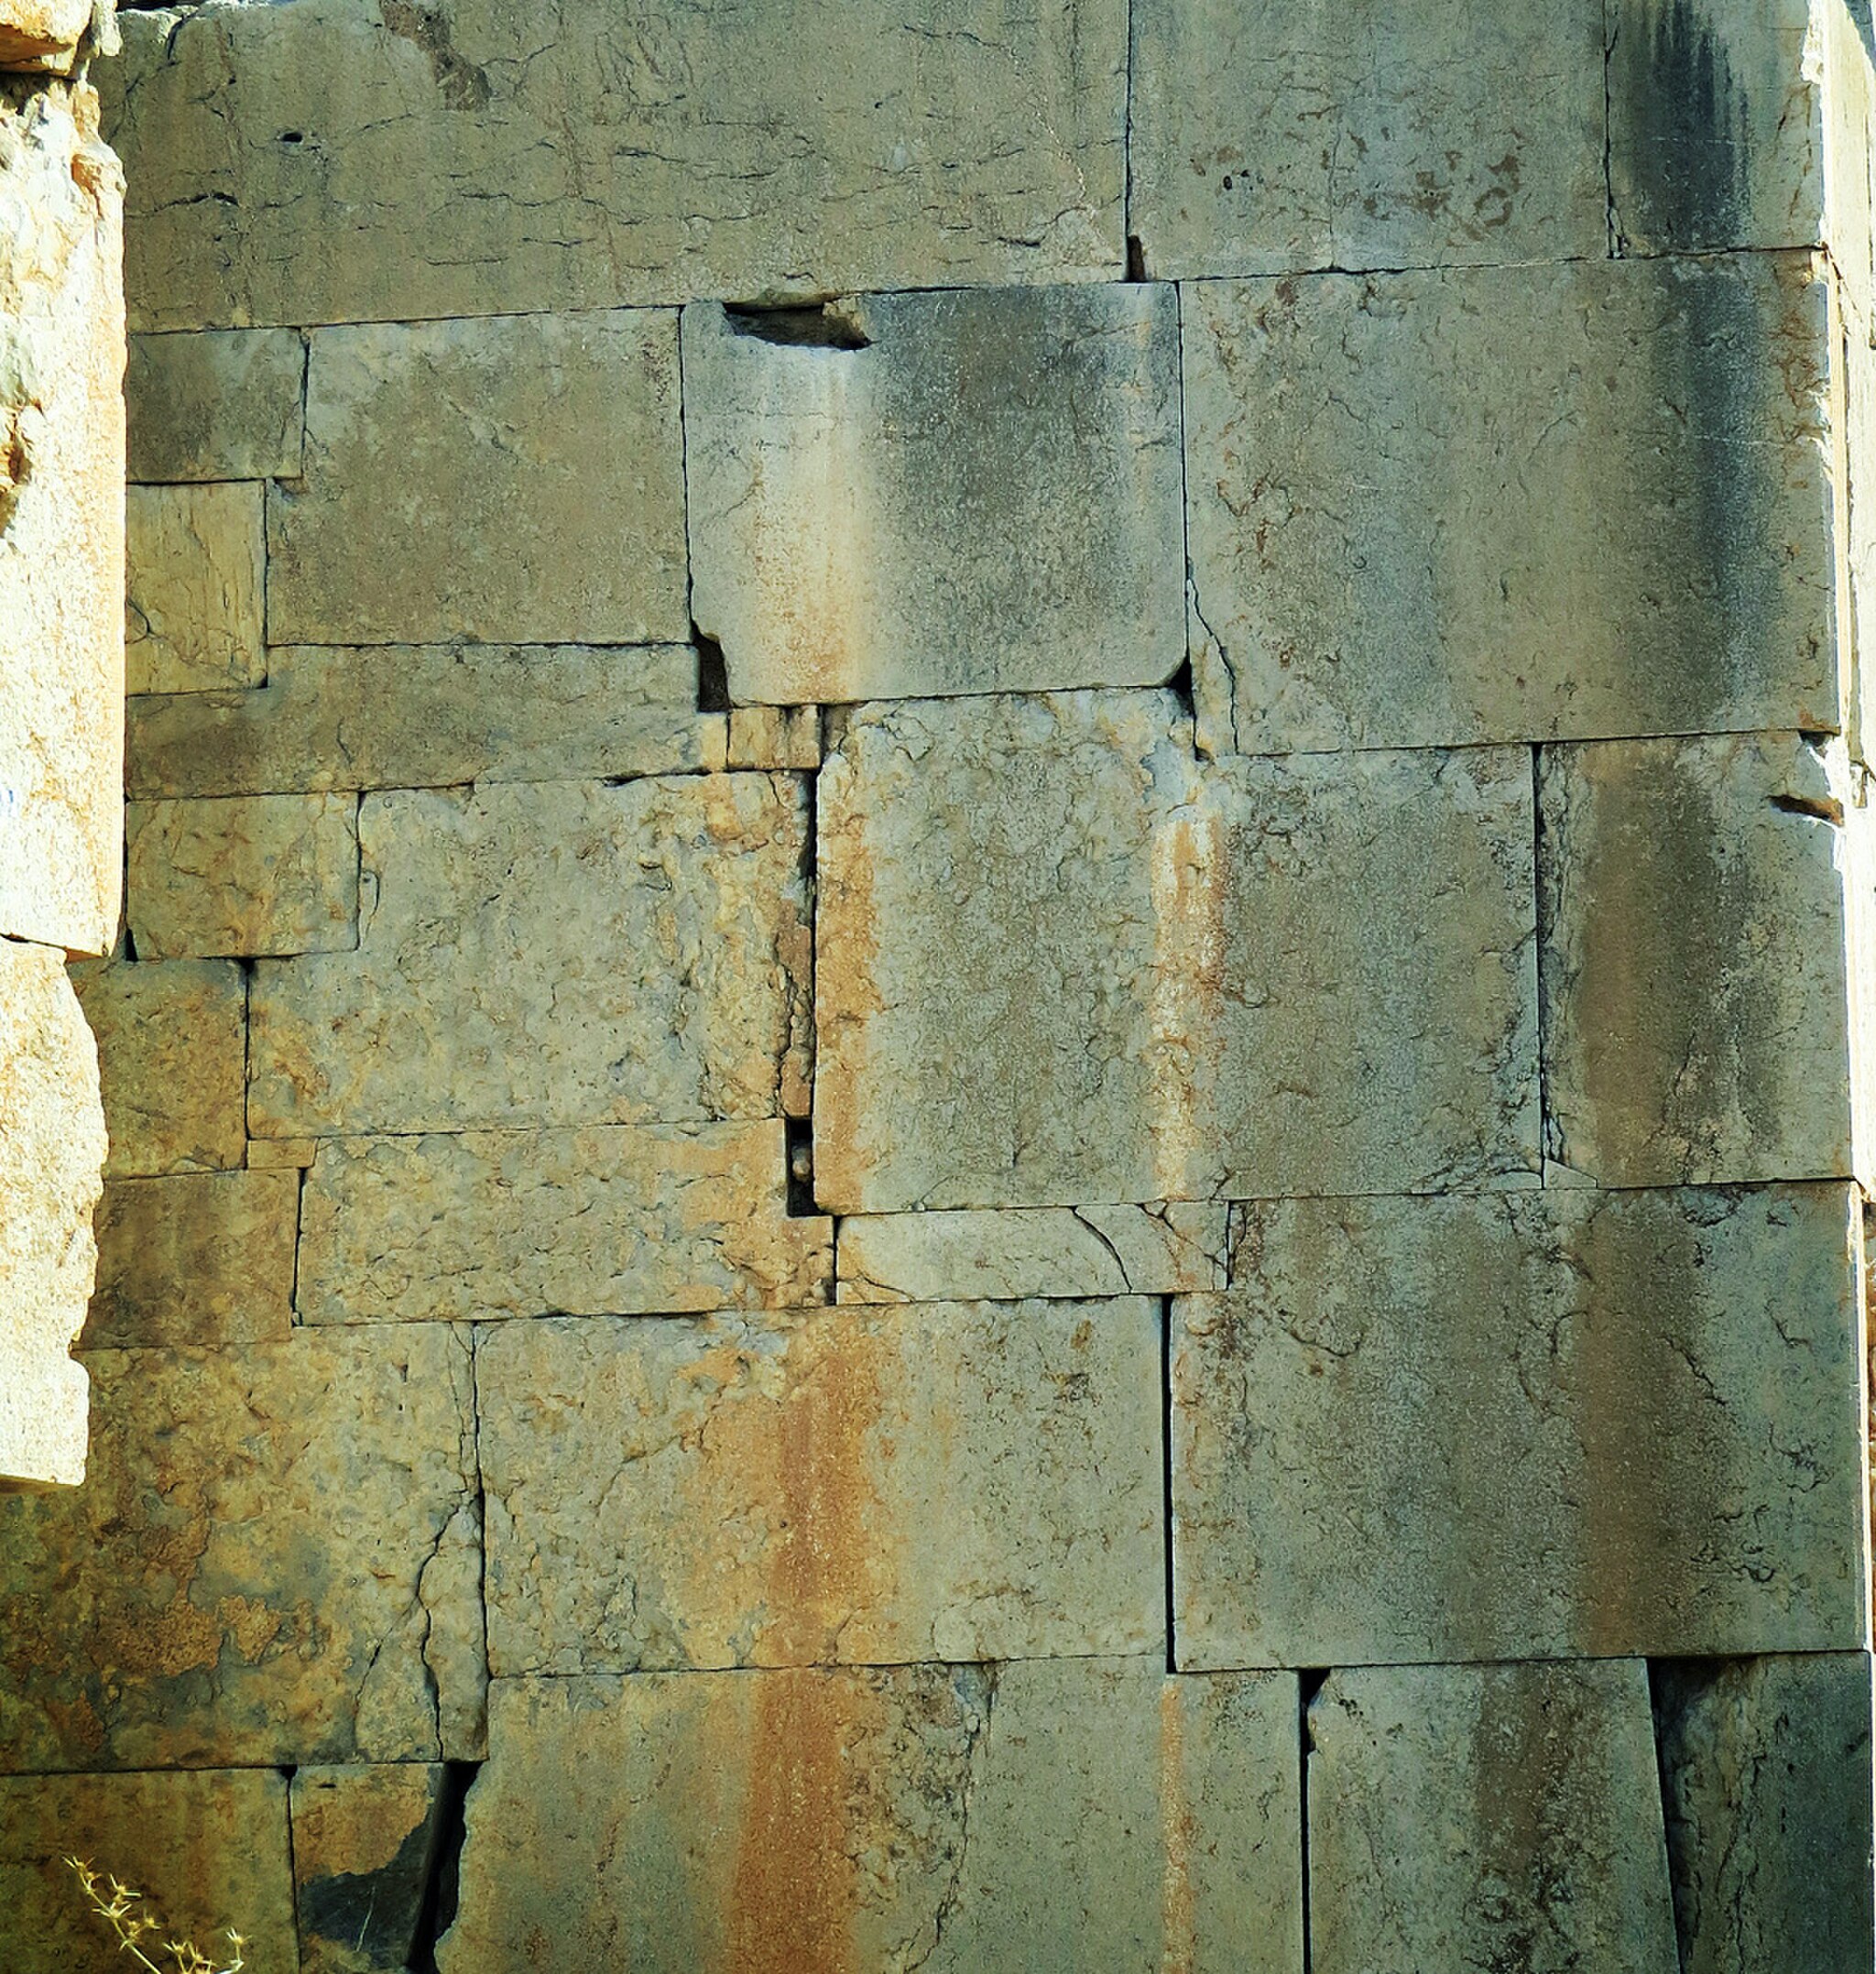
Title: Persepolis WALL
Date: 2015-03-25 16:23:34
Categories: Self-published work, Images from Wiki Loves Monuments 2015, Cultural heritage monuments in Iran with known IDs, Images from Wiki Loves Monuments 2015 in Iran, Uploaded via Campaign:wlm-ir, Images from Wiki Loves Monuments in Marvdasht, Iran photographs taken on 2015-03-25, Images from Wiki Loves Monuments missing SDC depicts, Images from Wiki Loves Monuments missing SDC location of creation, Cultural heritage monuments in Iran missing SDC location of creation, Cultural heritage monuments in Iran missing SDC depicts, City walls of Persepolis